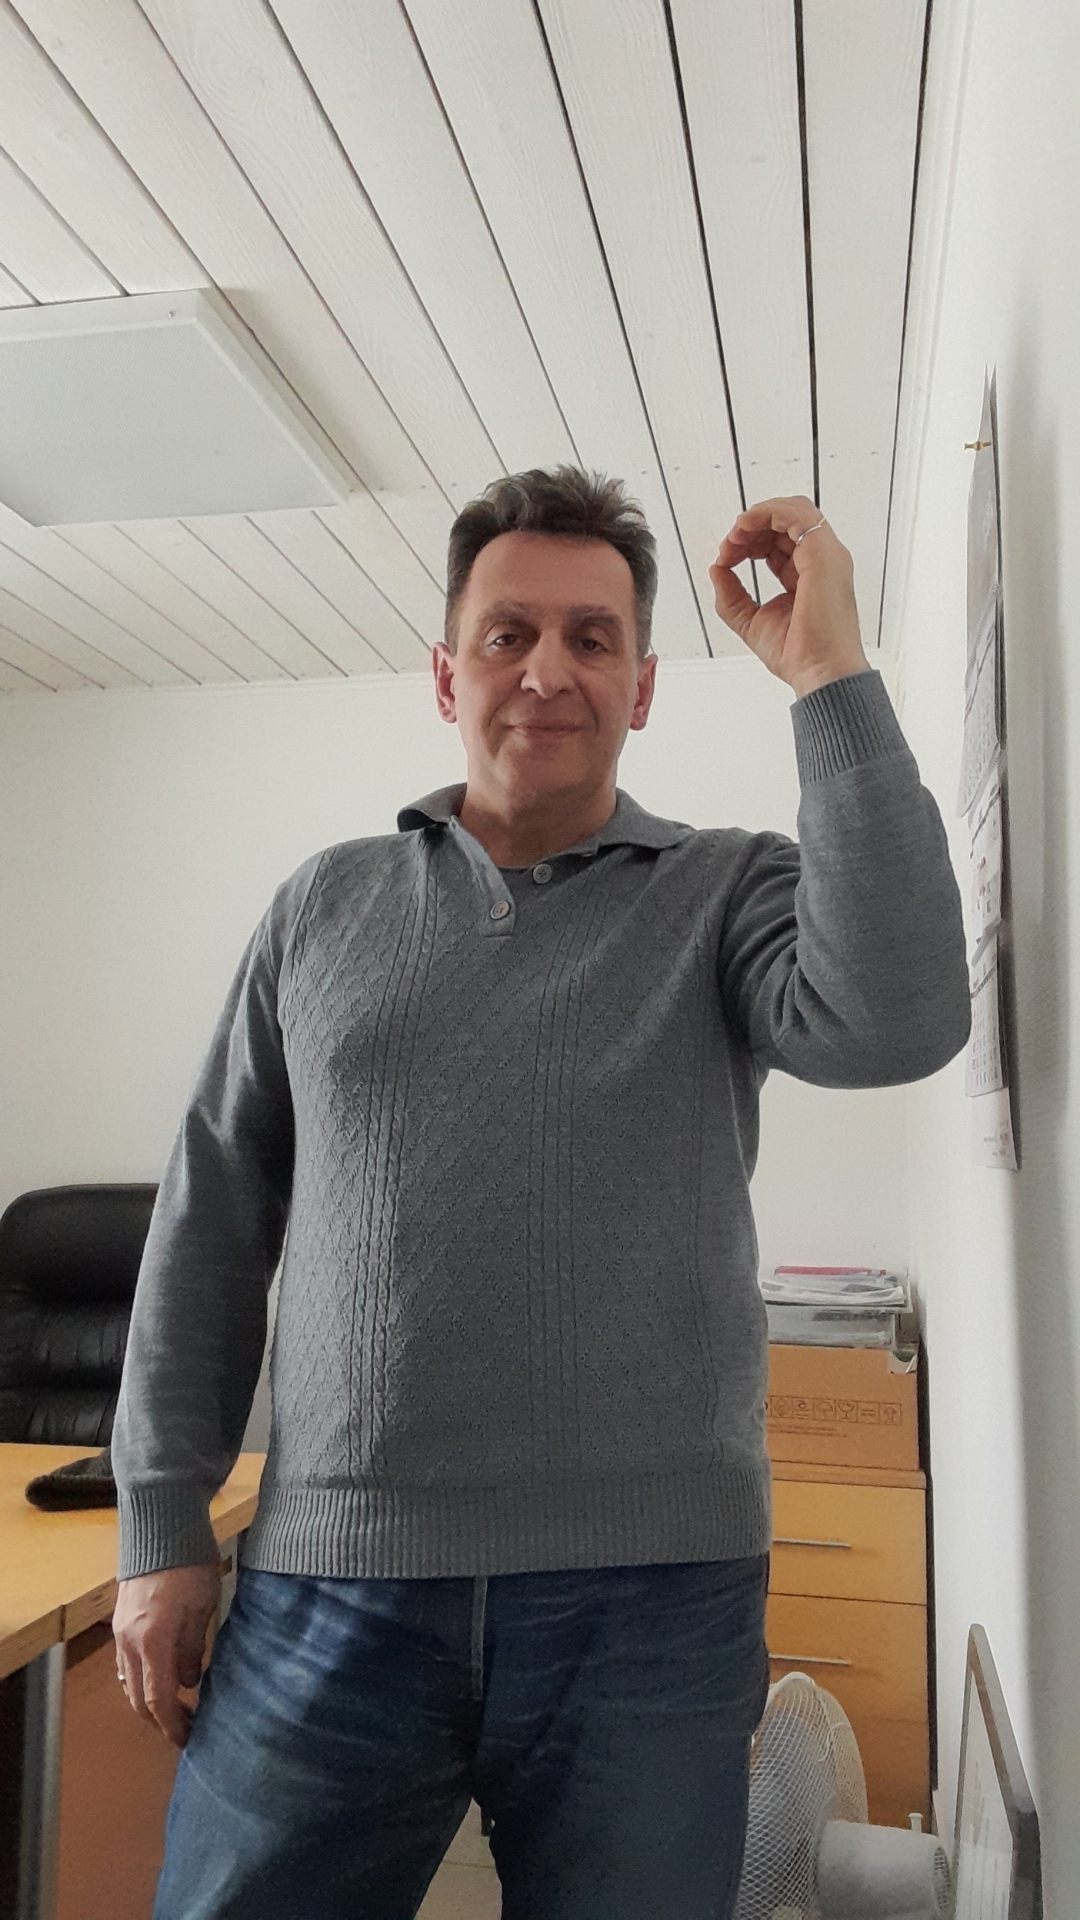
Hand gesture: grip